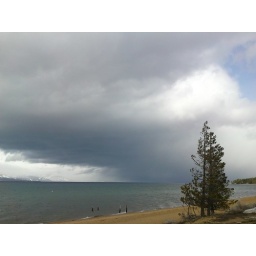
black water, lake tahoe is choppy and the clouds are blowing in fastthey predict snow, snow, more snow through sunday......ugh